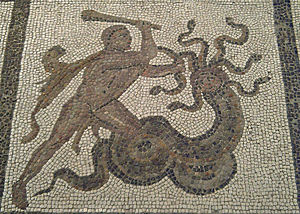
Hydra (mytologi) / Herkules og hydraen i kunst
Hydra er et kæmpe-søuhyre i den græske mytologi. Hydra kaldes også Uhyret fra Lerna.